French National Time Trial Championships

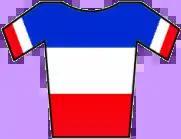
The champion's jersey

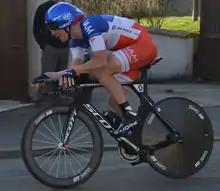
Sylvain Chavanel is the record winner of the French time trial championship, having taken six titles.

The French National Time Trial Championship is a road bicycle race that takes place inside the French National Cycling Championship, and decides the best cyclist in this type of race. The first edition took place in 1995. The first winner of the time trial championship was Thierry Marie. Jeannie Longo holds the record for the most wins with 11, and Sylvain Chavanel holds the record in the men's championship with 6. Bruno Armirail and Audrey Cordon-Ragot are the current champions.